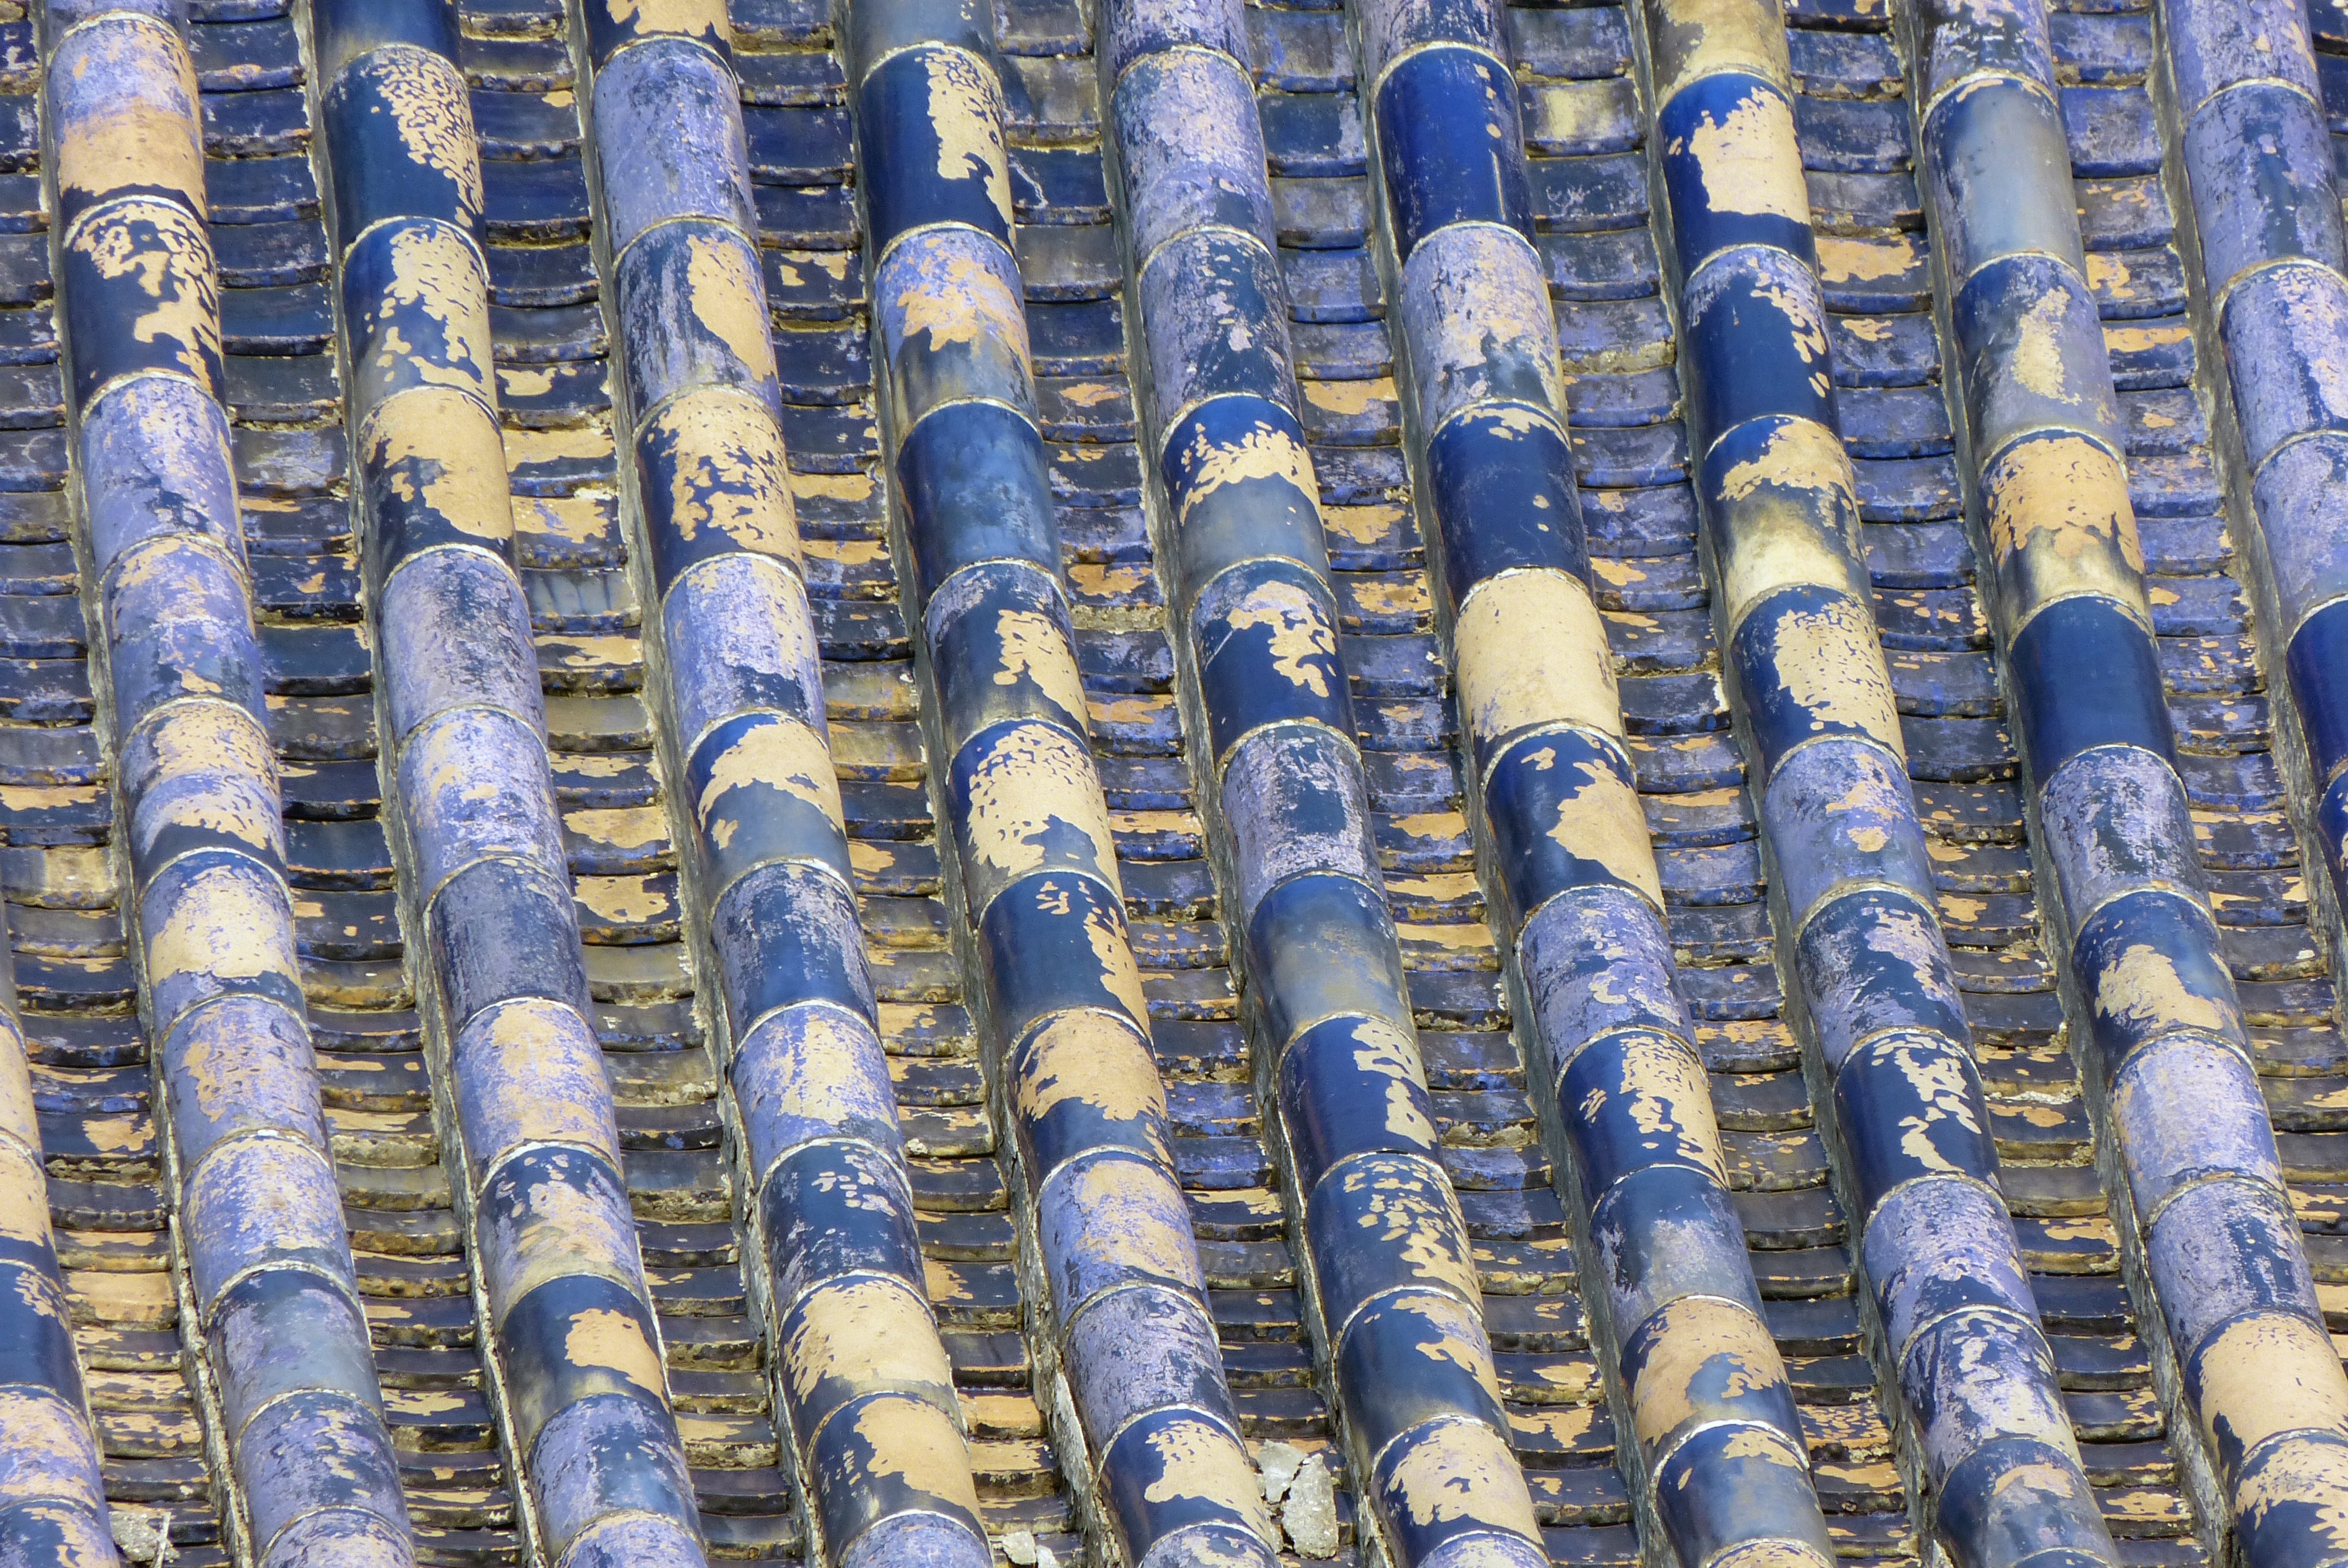
structure, blue, weapon, roof tiles, firearm